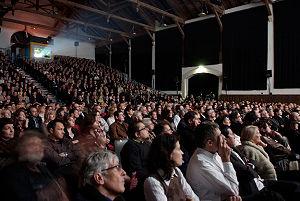
Les Journées de Soleure sont le principal festival de cinéma consacré au cinéma suisse. Depuis 1966, elles proposent tous les ans une sélection représentative de fictions, documentaires et courts métrages suisses à l’enseigne de « Panorama Suisse ». Le public et les professionnels discutent des films présentés et de la culture cinématographique suisse à la faveur de tables rondes, séances d’information et débats contradictoires. Les Journées de Soleure accueillent chaque année plus de 65 000 spectateurs et sont l’un des événements culturels parmi les plus en vue de Suisse. En plus des deux sponsors principaux que sont désormais Swisscom et Swiss Life, la vitrine du cinéma suisse bénéficie du soutien de SRG SSR, principal partenaire média, ainsi que des pouvoirs publics et de nombreux autres sponsors.